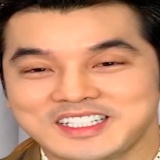
ca sĩ Ưng Hoàng Phúc